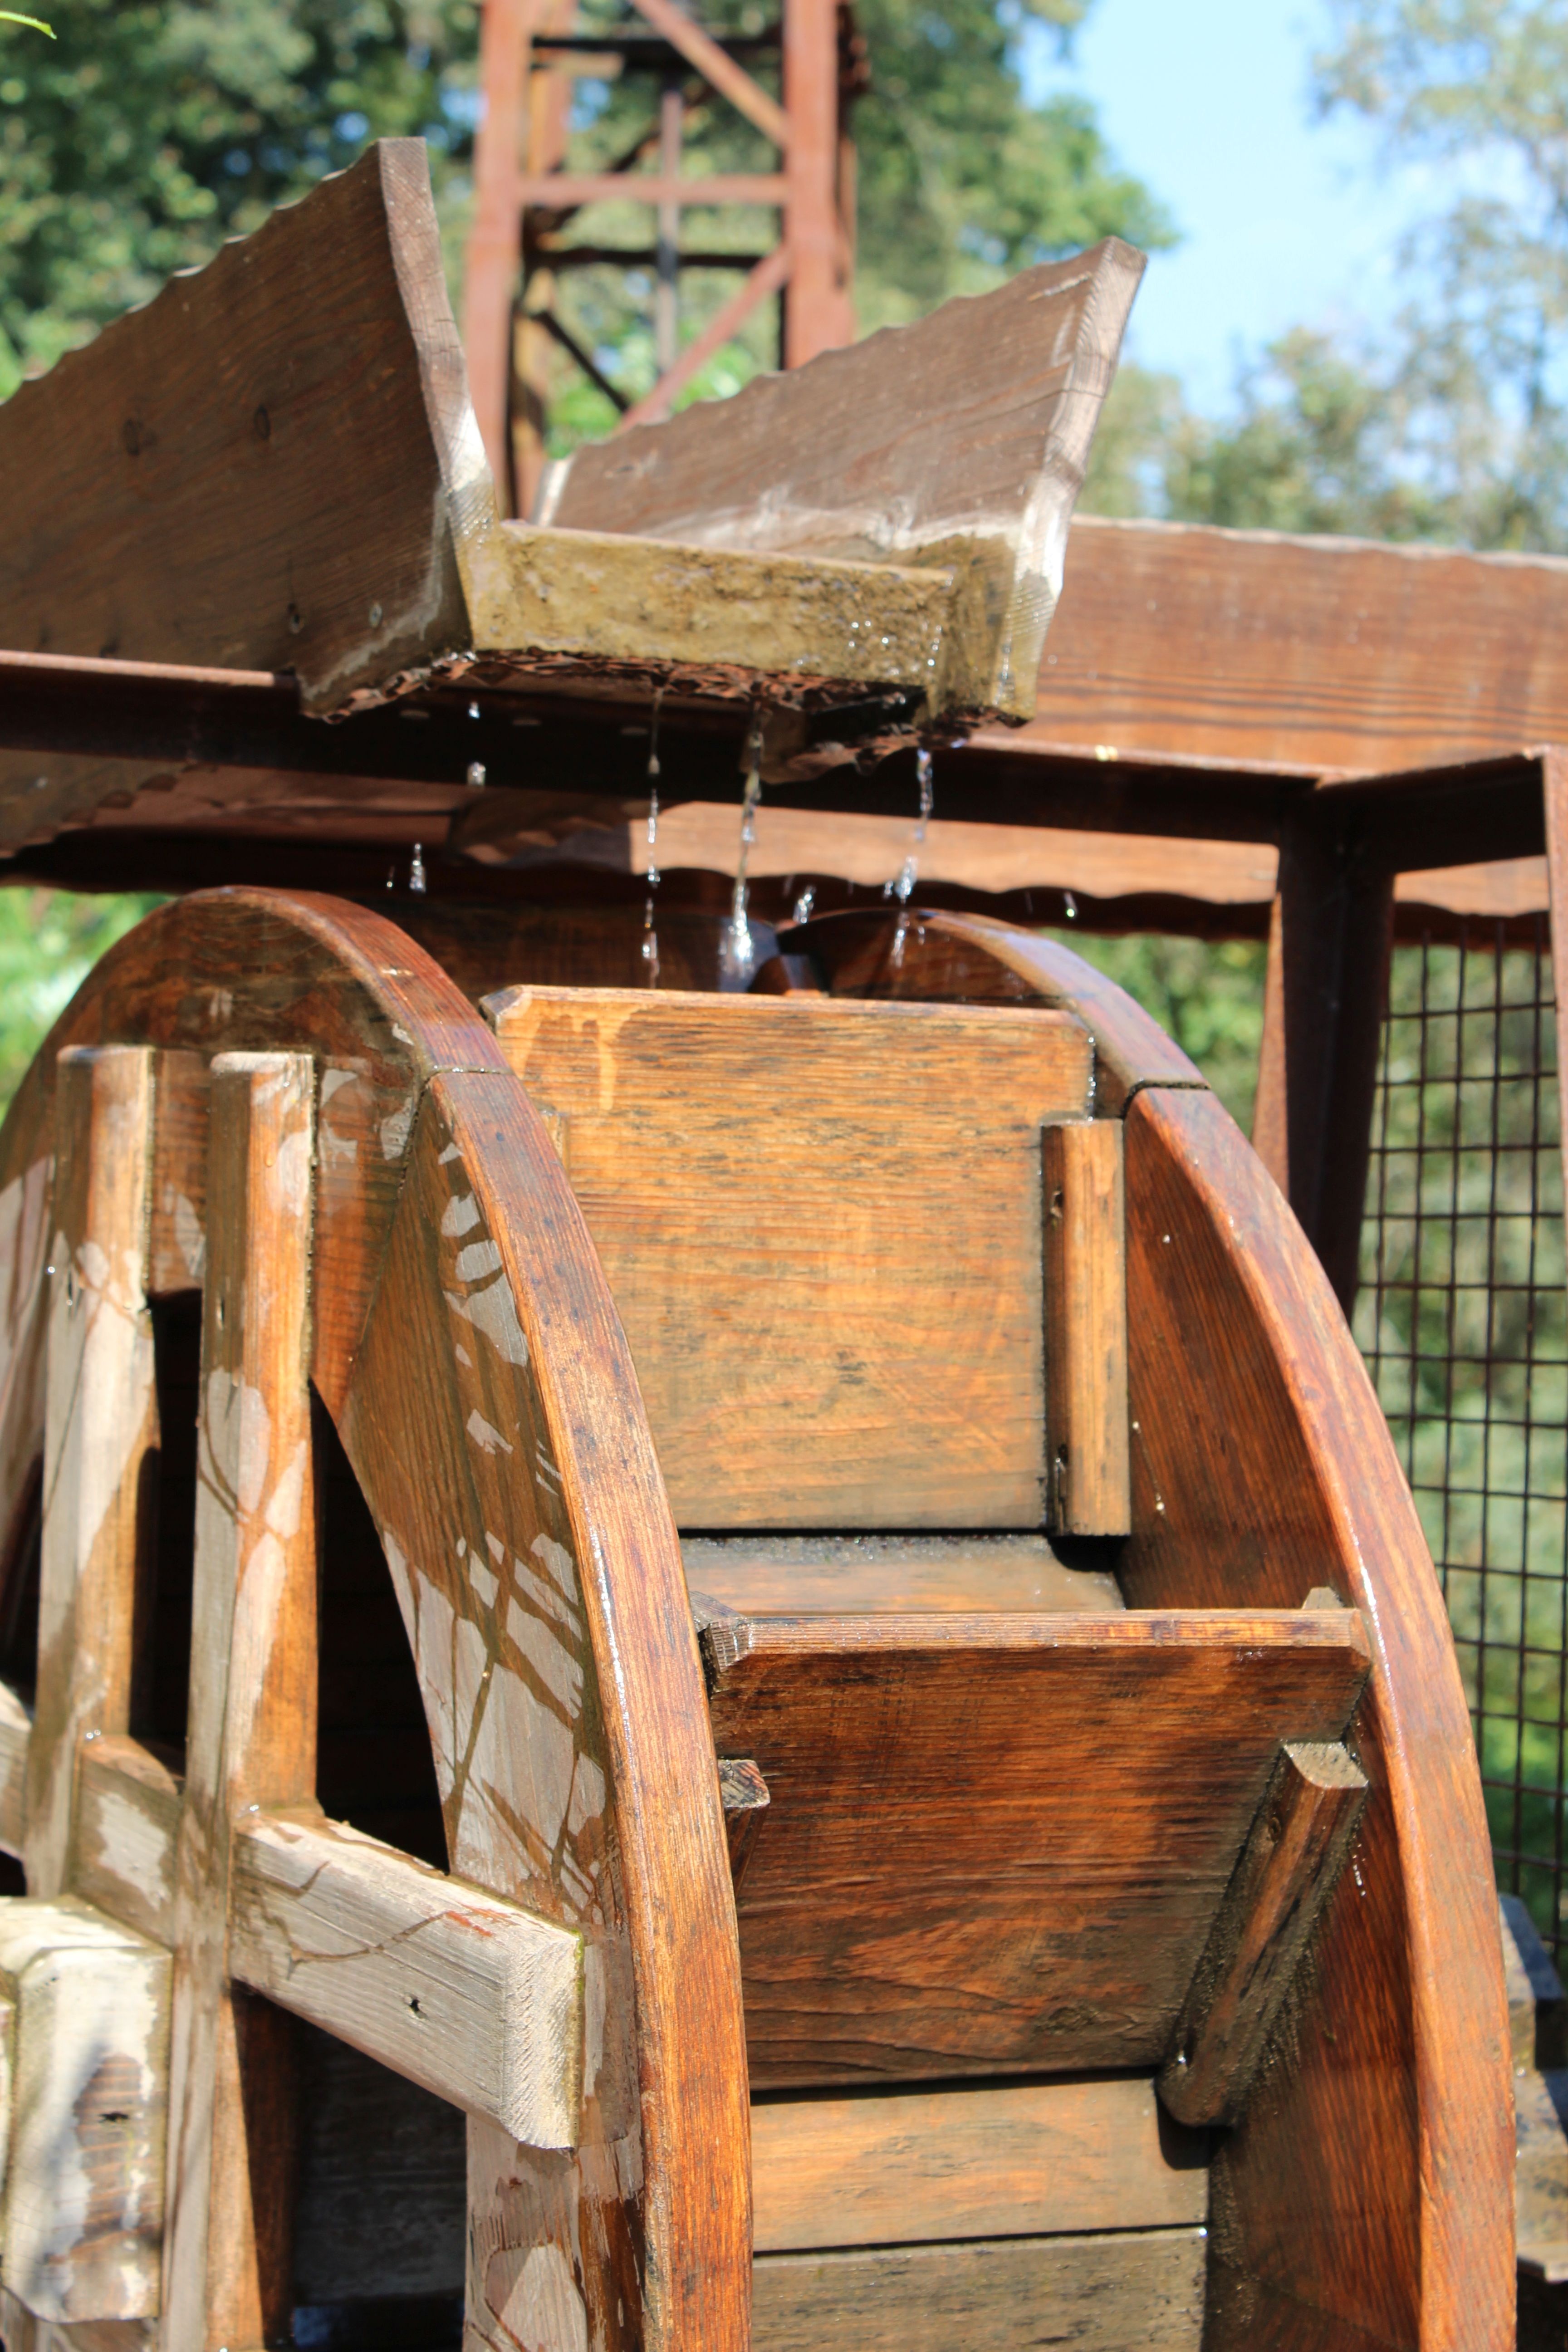
water, drop, wood, vintage, wheel, wet, old, furniture, mill, wooden